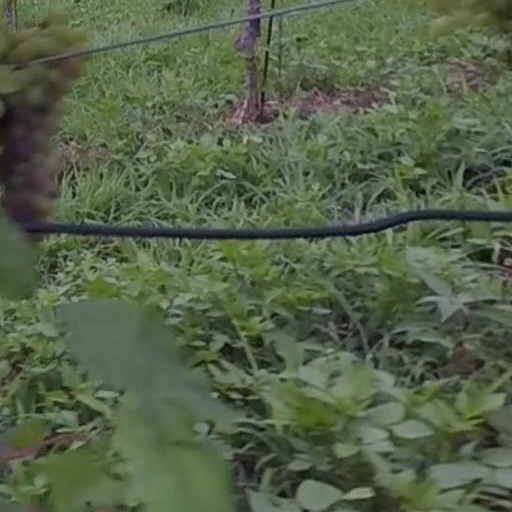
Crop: grape